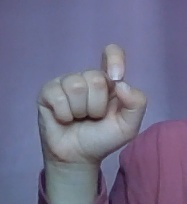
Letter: fa